Cincinnati Group

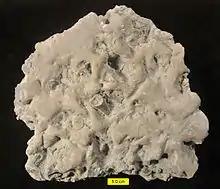
Carbonate hardground from the Liberty Formation of southern Ohio.

The Waynesville Formation is a geologic formation in Ohio and Indiana. It preserves fossils from the Late Ordovician Period.